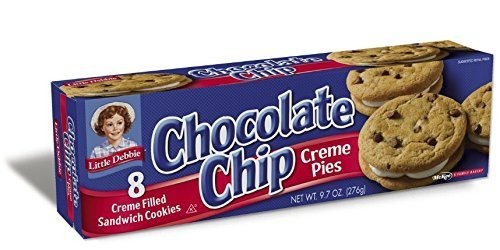
Item Name: Little Debbie Chocolate Chip Crème Pies 10. 63 oz, 8 Ct
Value: 85.04
Unit: Ounce

Price: 2.92